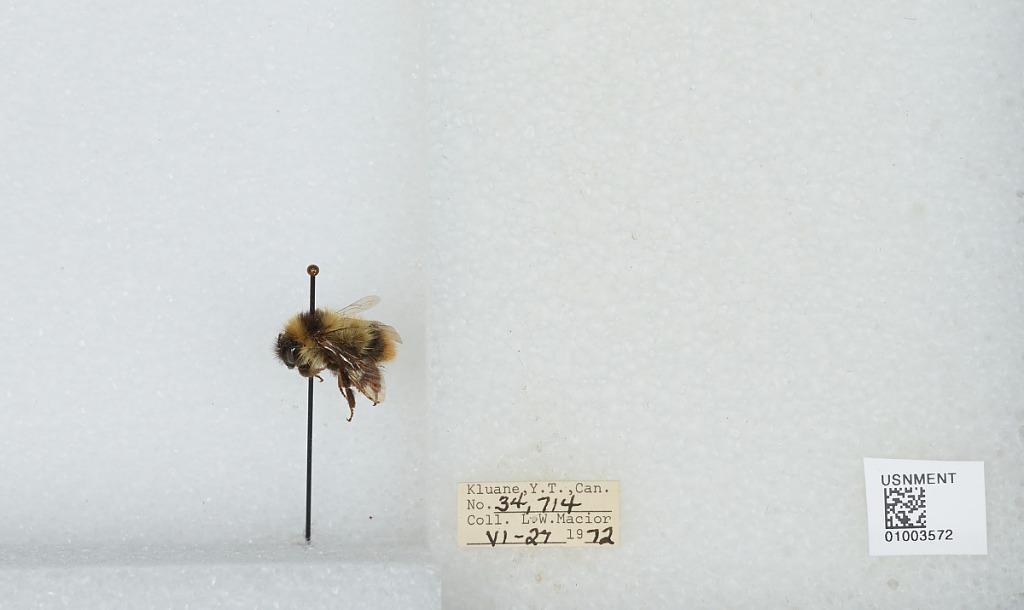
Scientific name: Bombus (Pyrobombus) frigidus Smith
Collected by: L. Macior
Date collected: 1972-6-27
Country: Canada
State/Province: Yukon Territory
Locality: Kluane
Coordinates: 60.75, -139.5